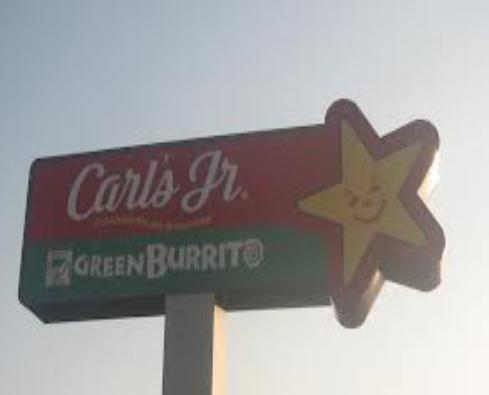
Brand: Carl's Jr
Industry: Food